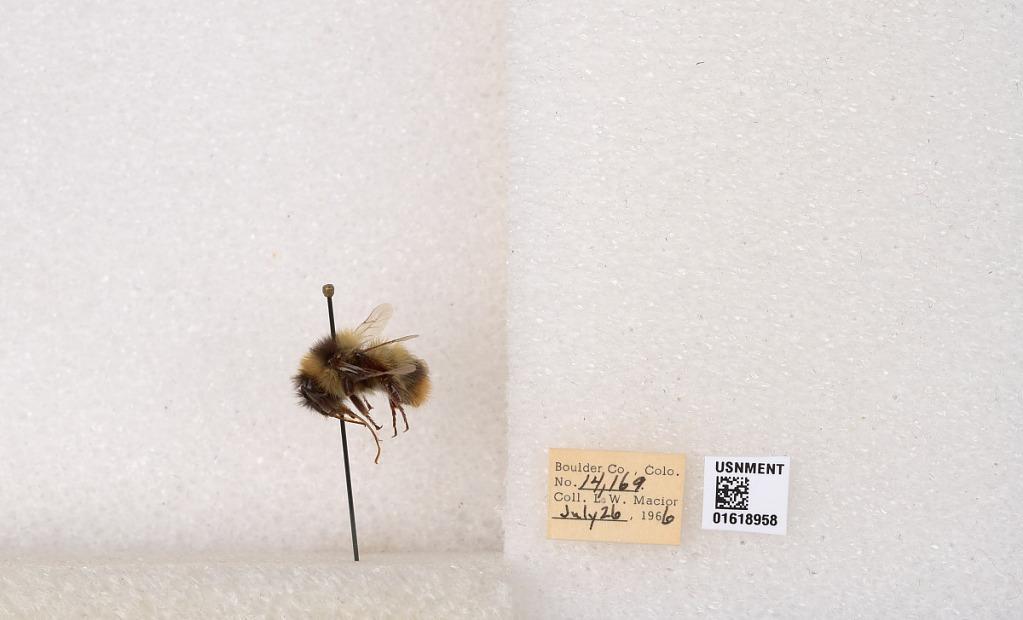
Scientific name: Bombus kirbyellus
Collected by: L. Macior
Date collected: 1966-7-26
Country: United States
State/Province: Colorado
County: Boulder
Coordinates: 40.0925, -105.358